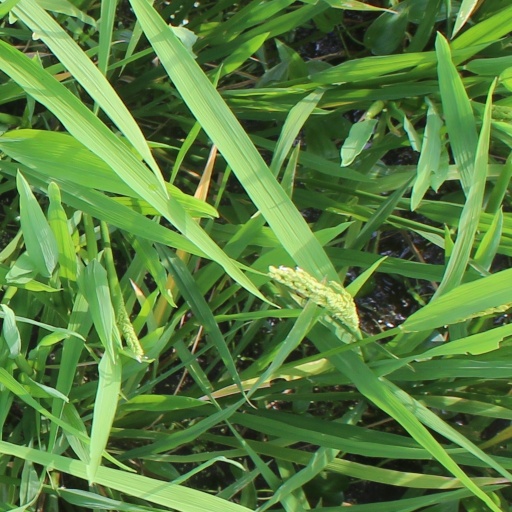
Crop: rice